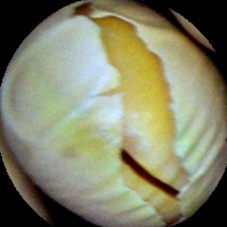
Label: Skin-damaged